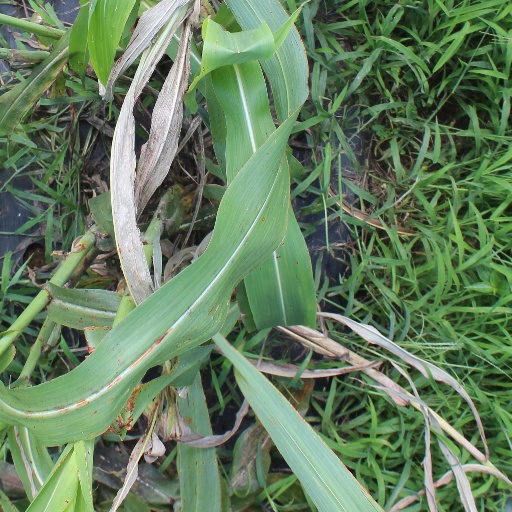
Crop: sorghum